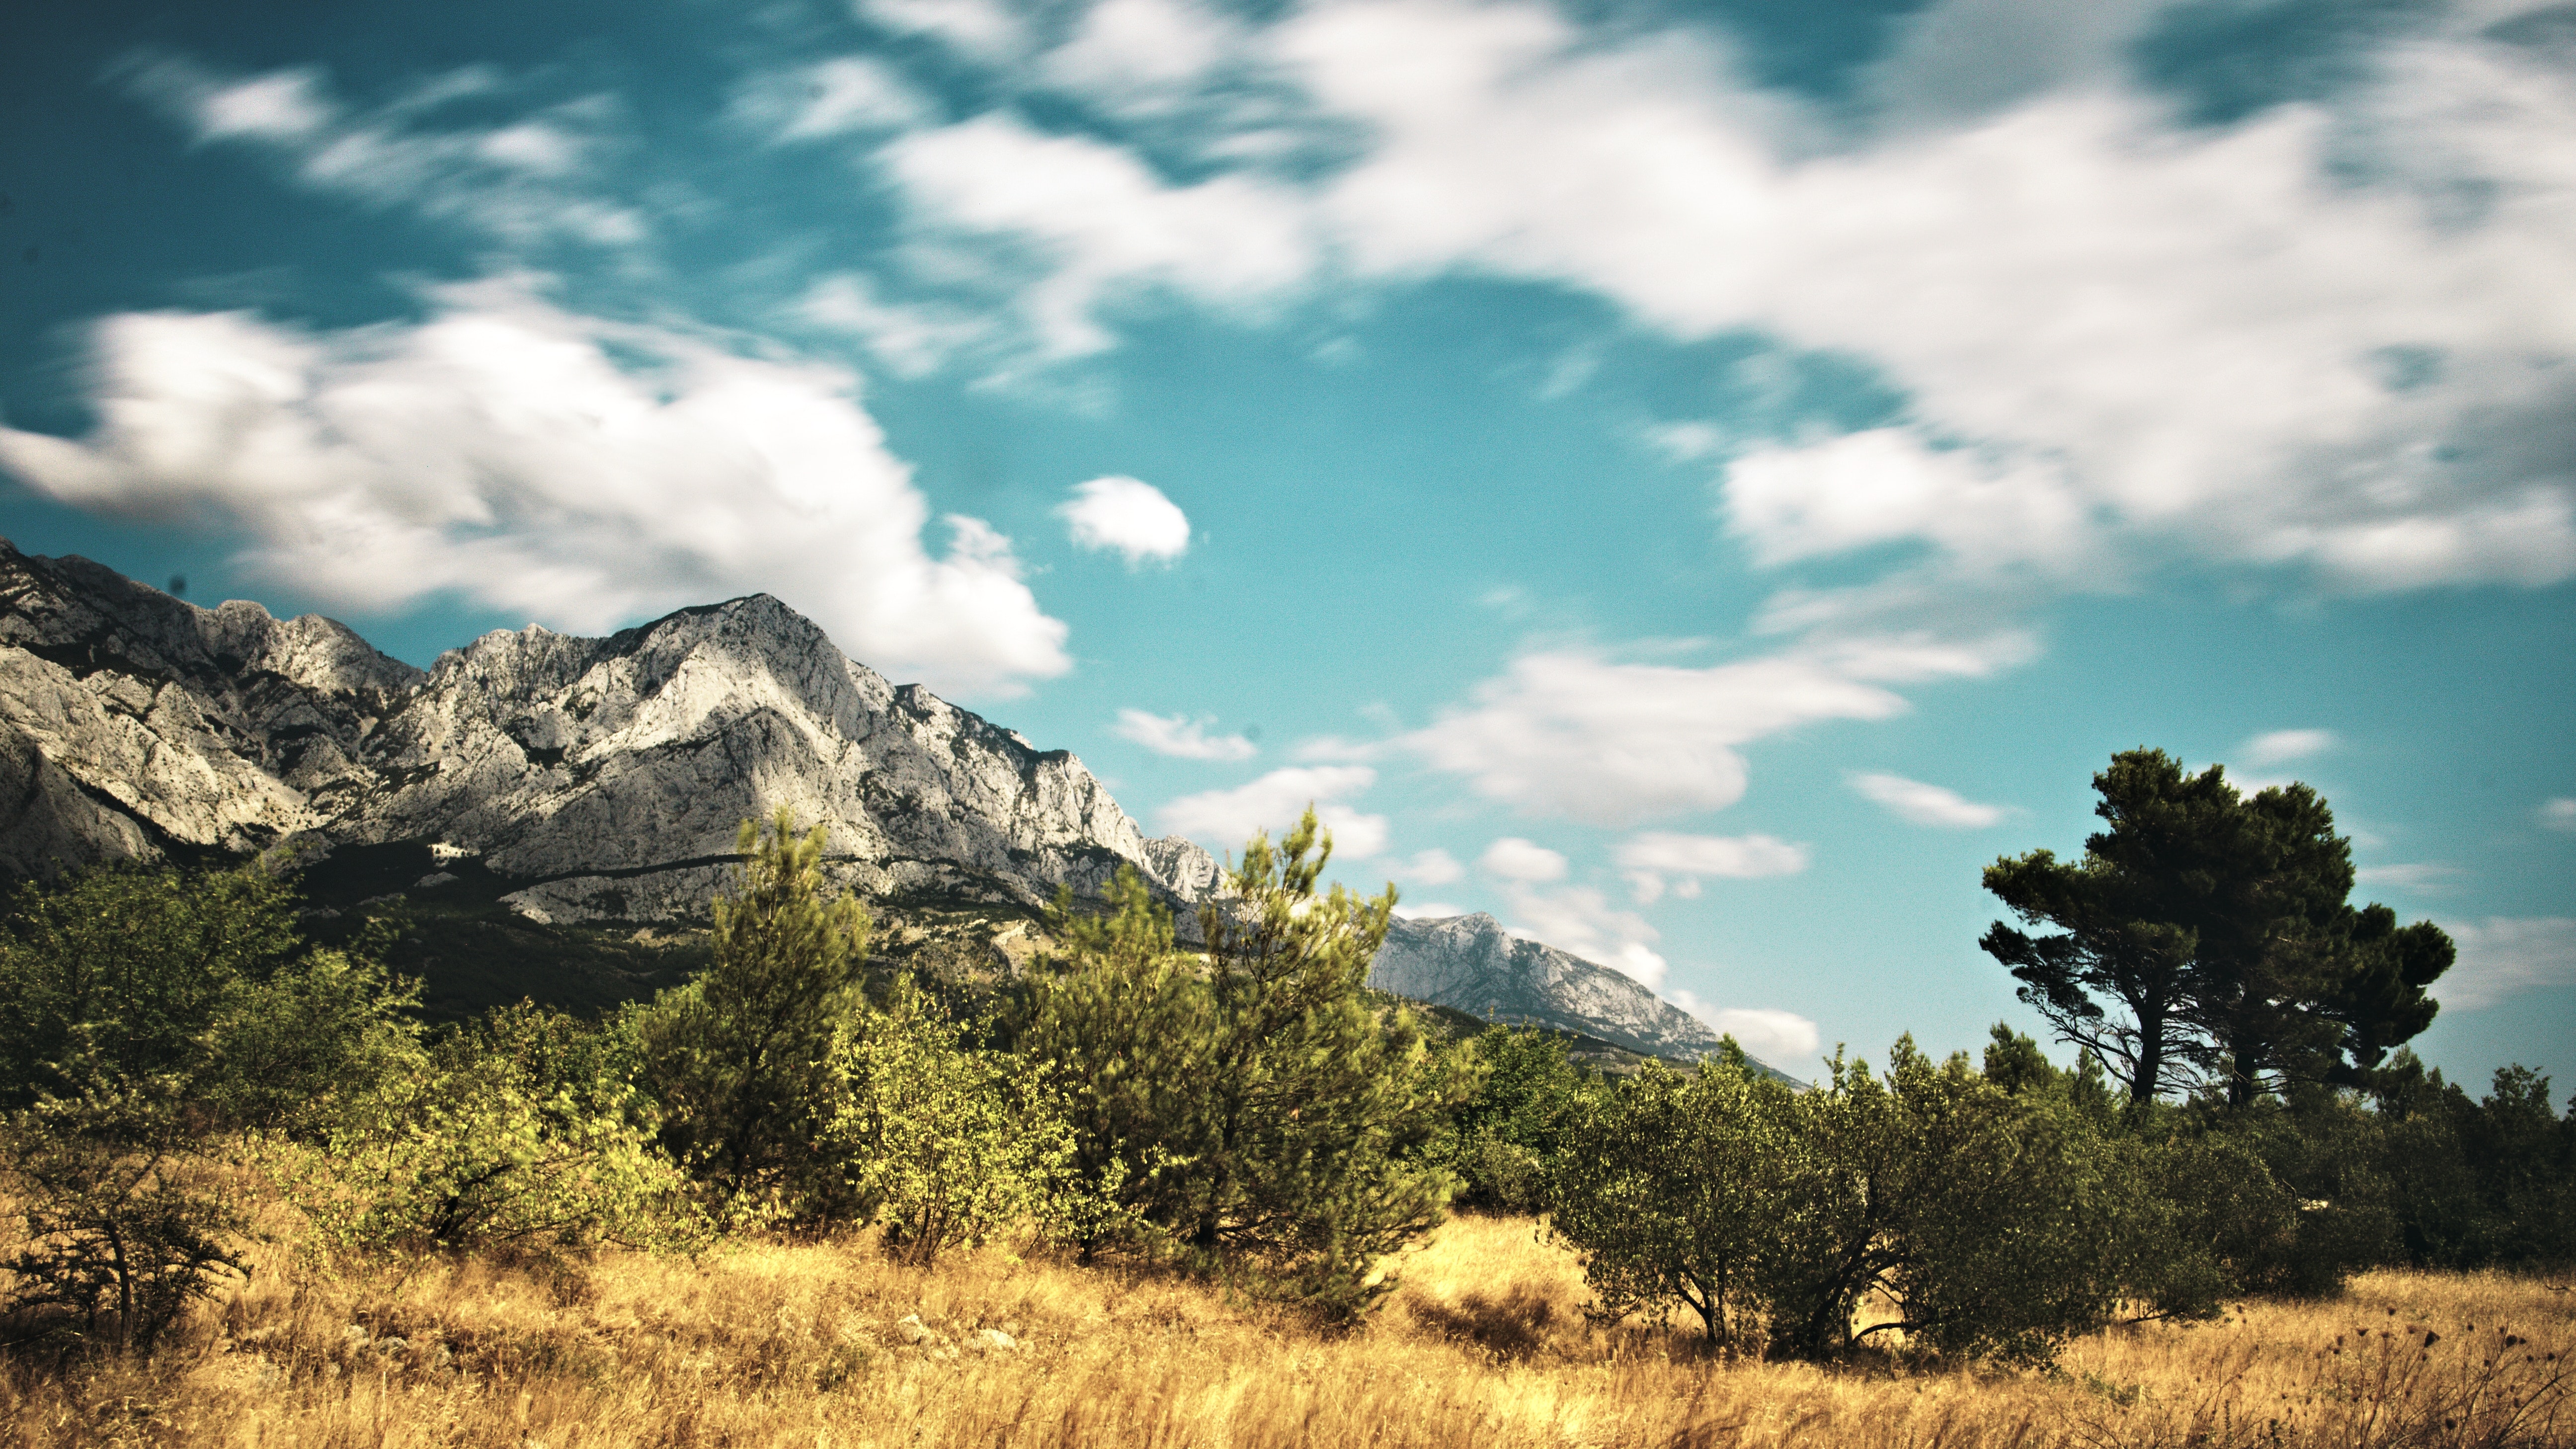
mountainous landforms, sky, mountain, natural landscape, nature, cloud, wilderness, tree, vegetation, mountain range, natural environment, highland, hill, grass, ridge, landscape, national park, rock, woody plant, cumulus, grassland, plant community, hill station, alps, plant, fell, road, rural area, sunlight, forest, meteorological phenomenon, geology, valley, mount scenery, massif, shrubland, meadow, terrain, vacation, trail, wildflower, plain, chaparral, tourism